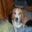
Label: dog